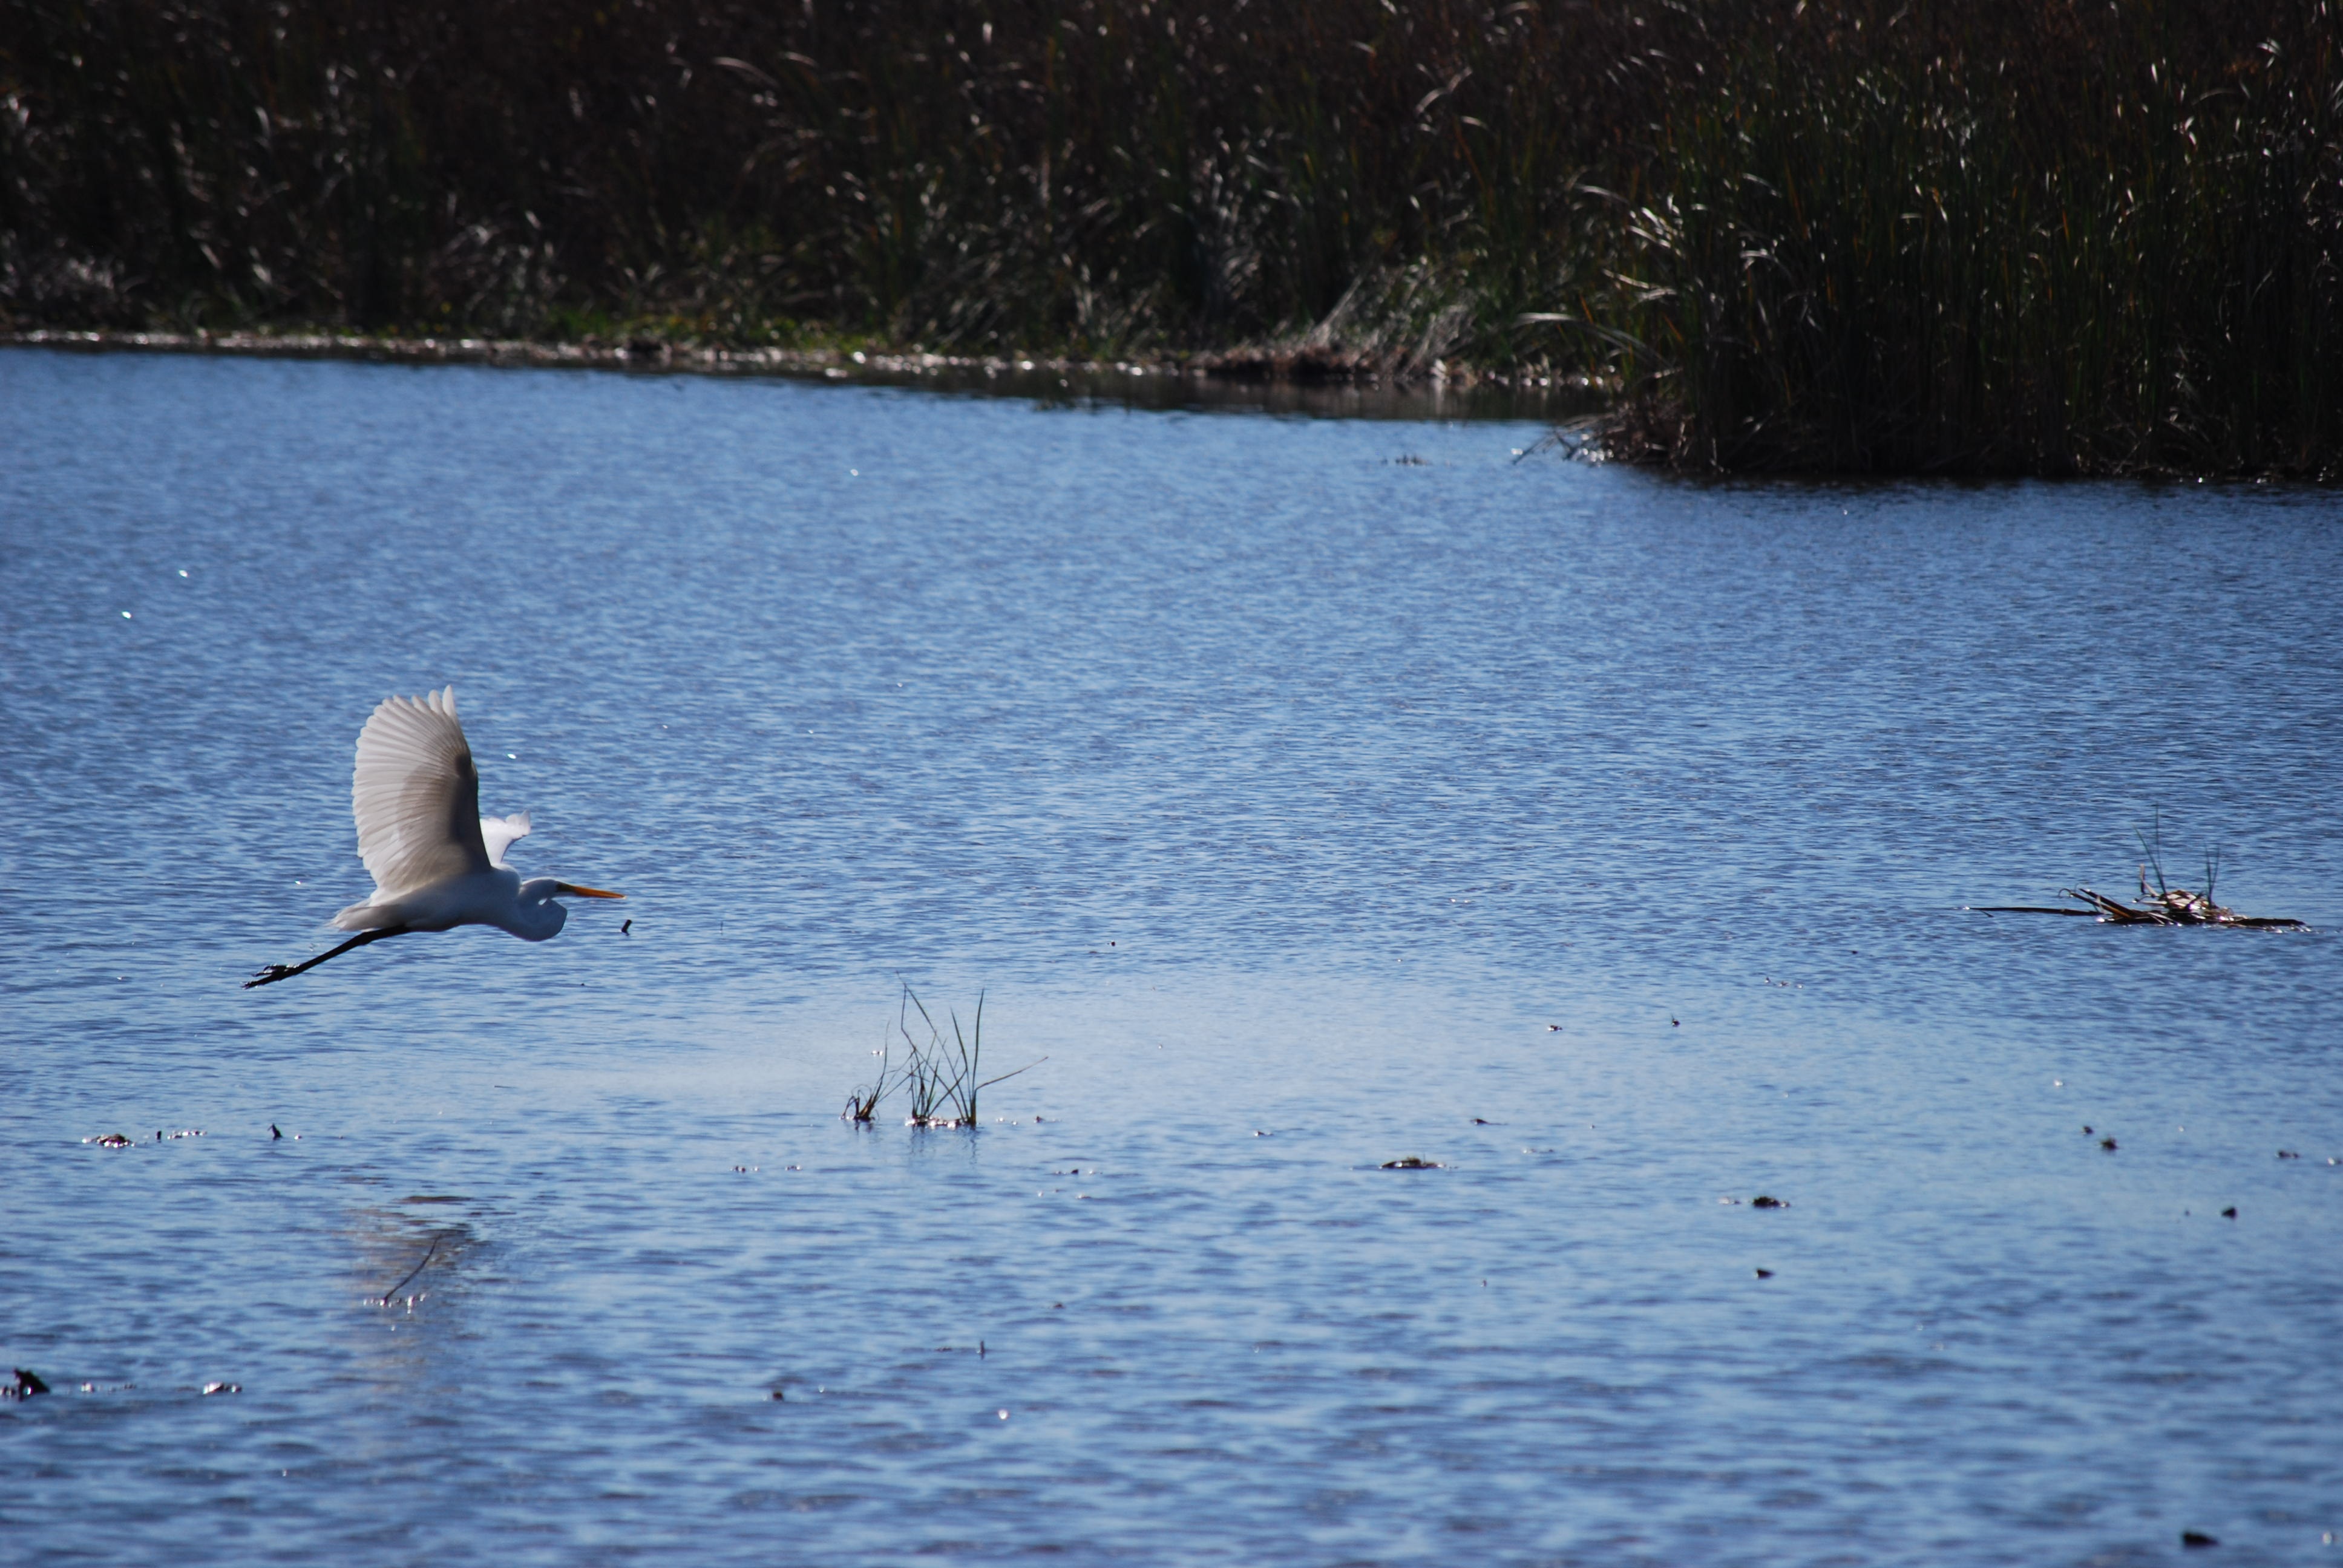
sea, water, nature, winter, bird, lake, wildlife, ice, reflection, swan, duck, vertebrate, waterfowl, water bird, ducks geese and swans